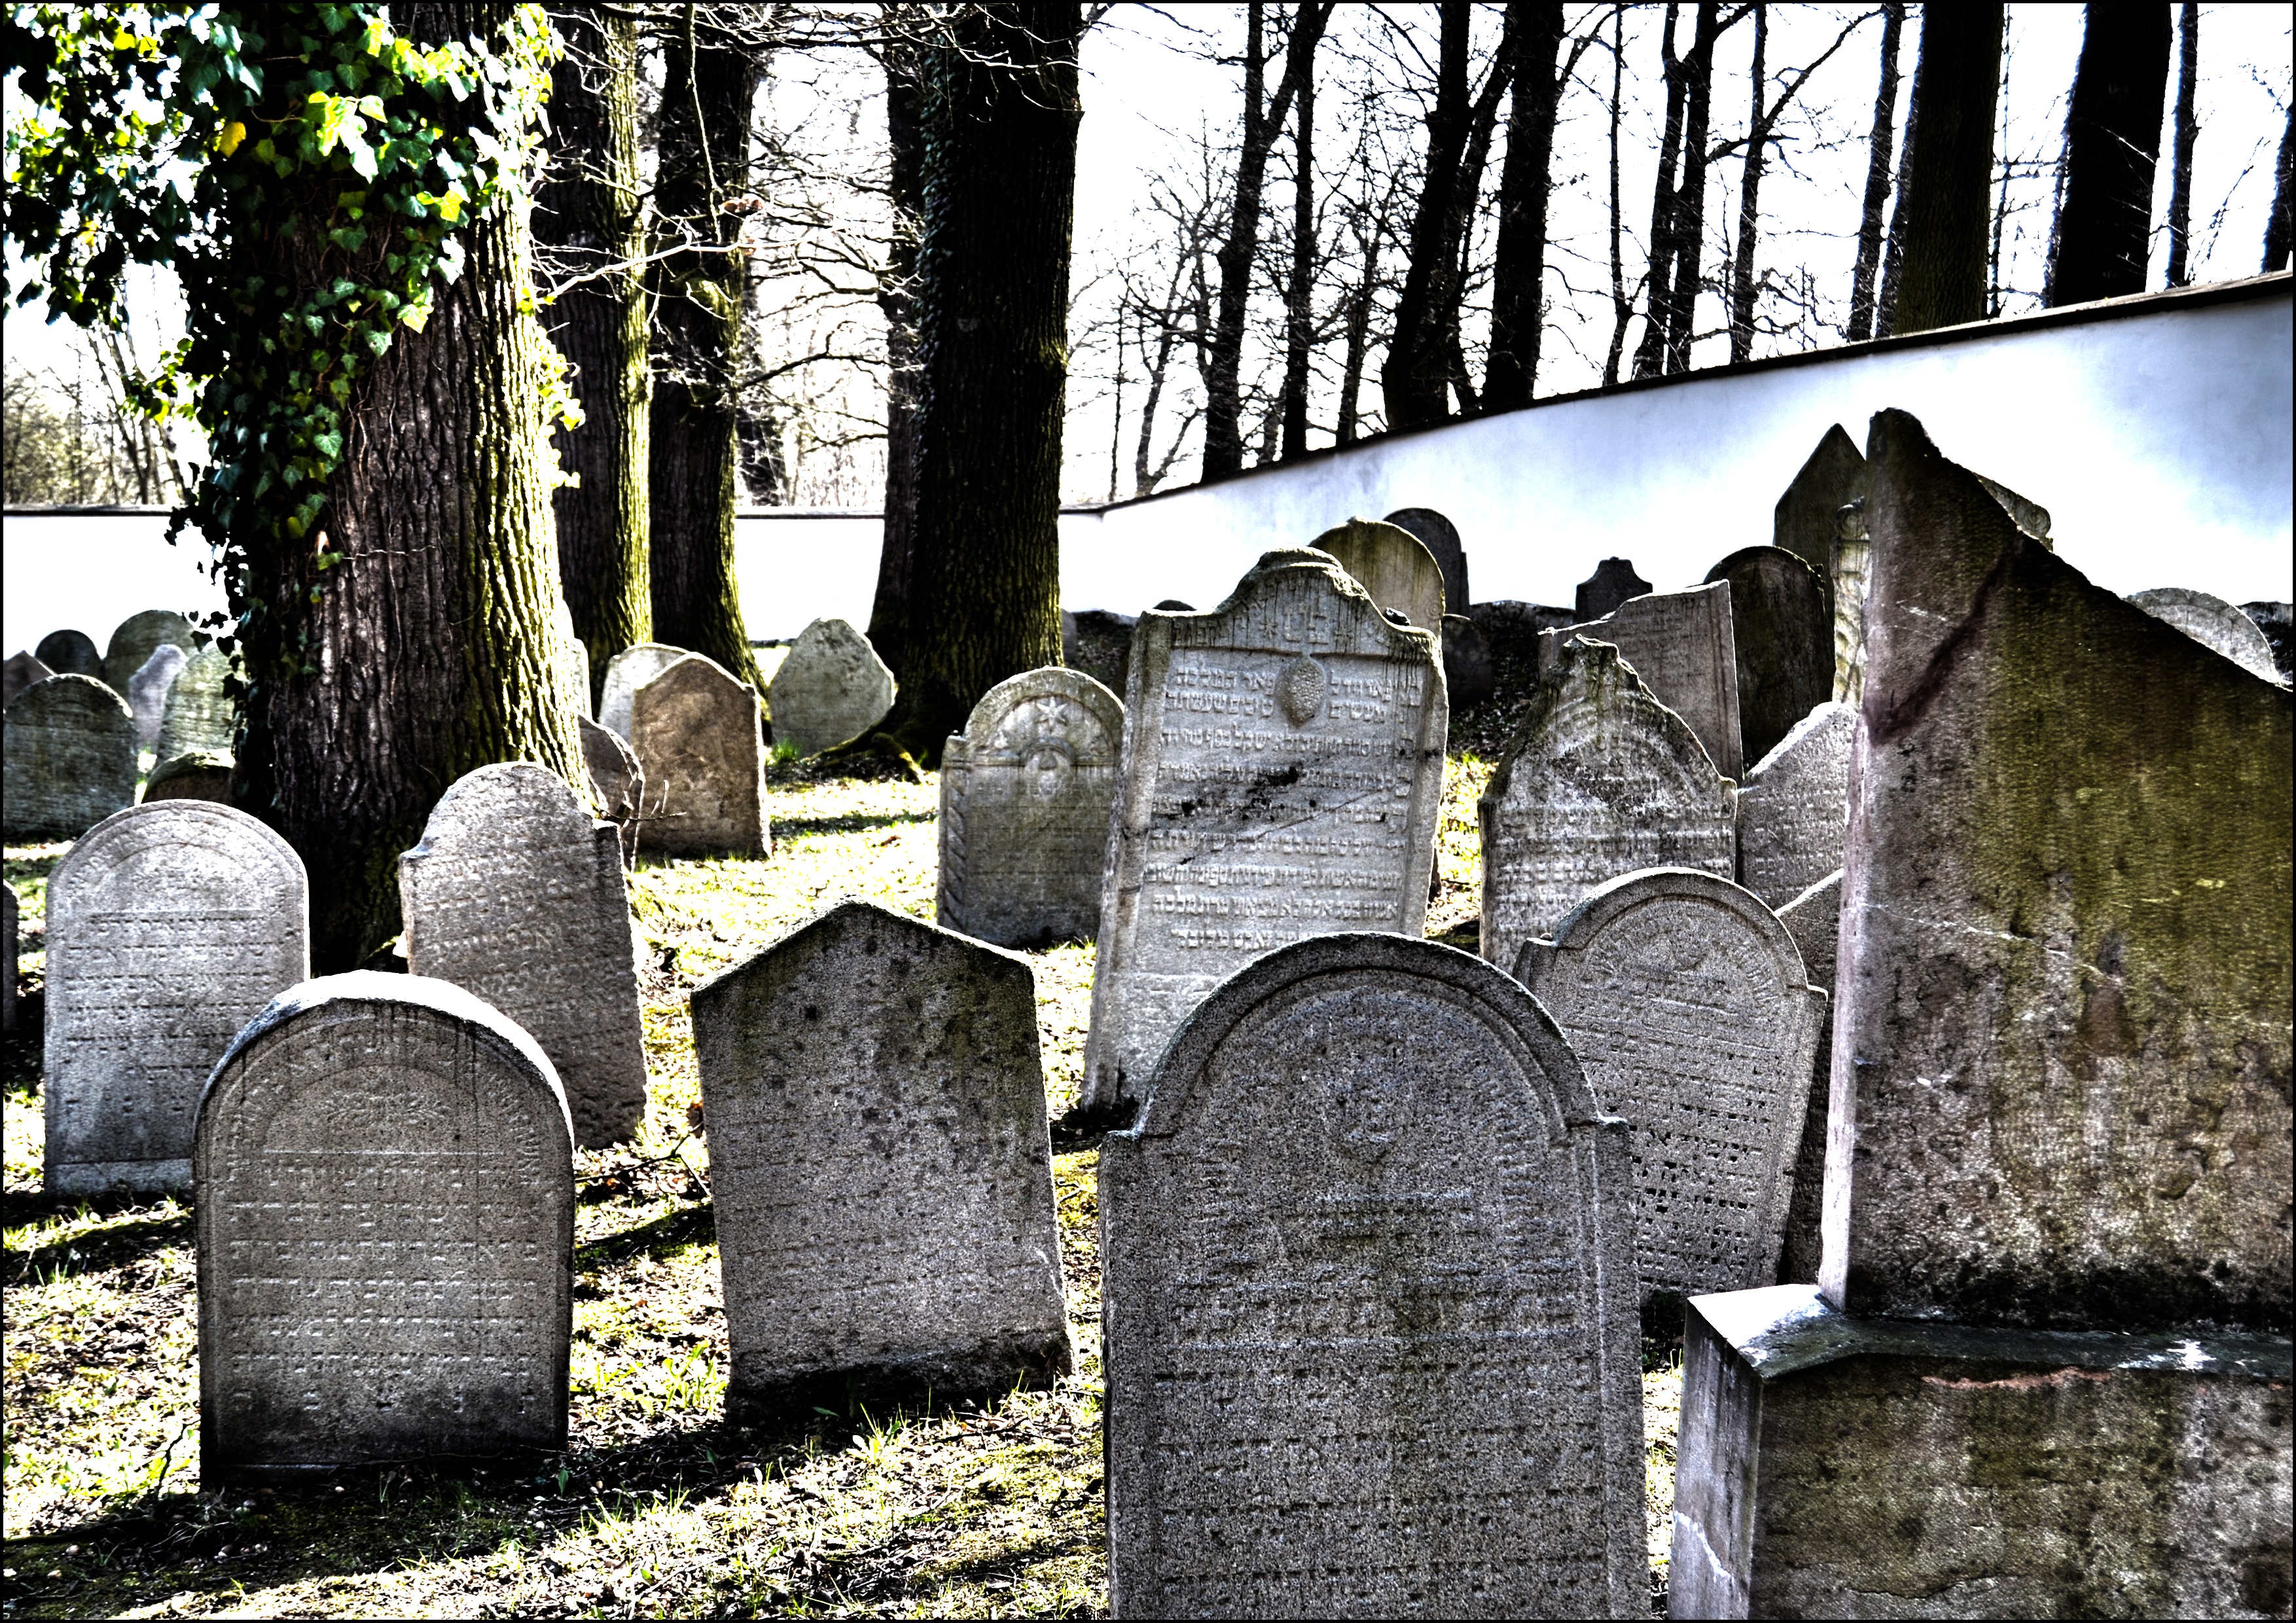
tree, stone, monument, sadness, rest, cemetery, tombstone, death, grave, memorial, ruins, headstone, ancient history